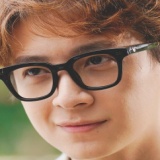
ca sĩ Ngô Kiến Huy